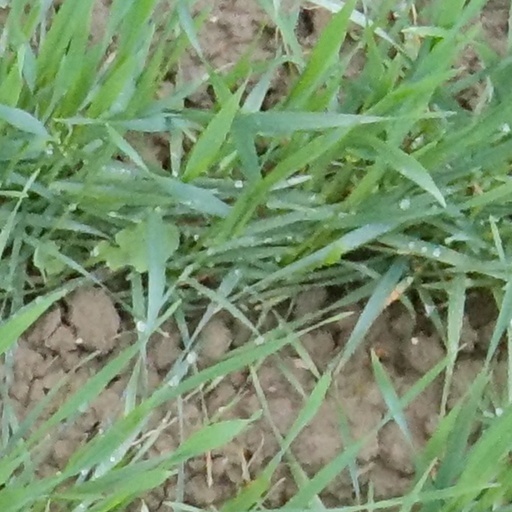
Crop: wheat